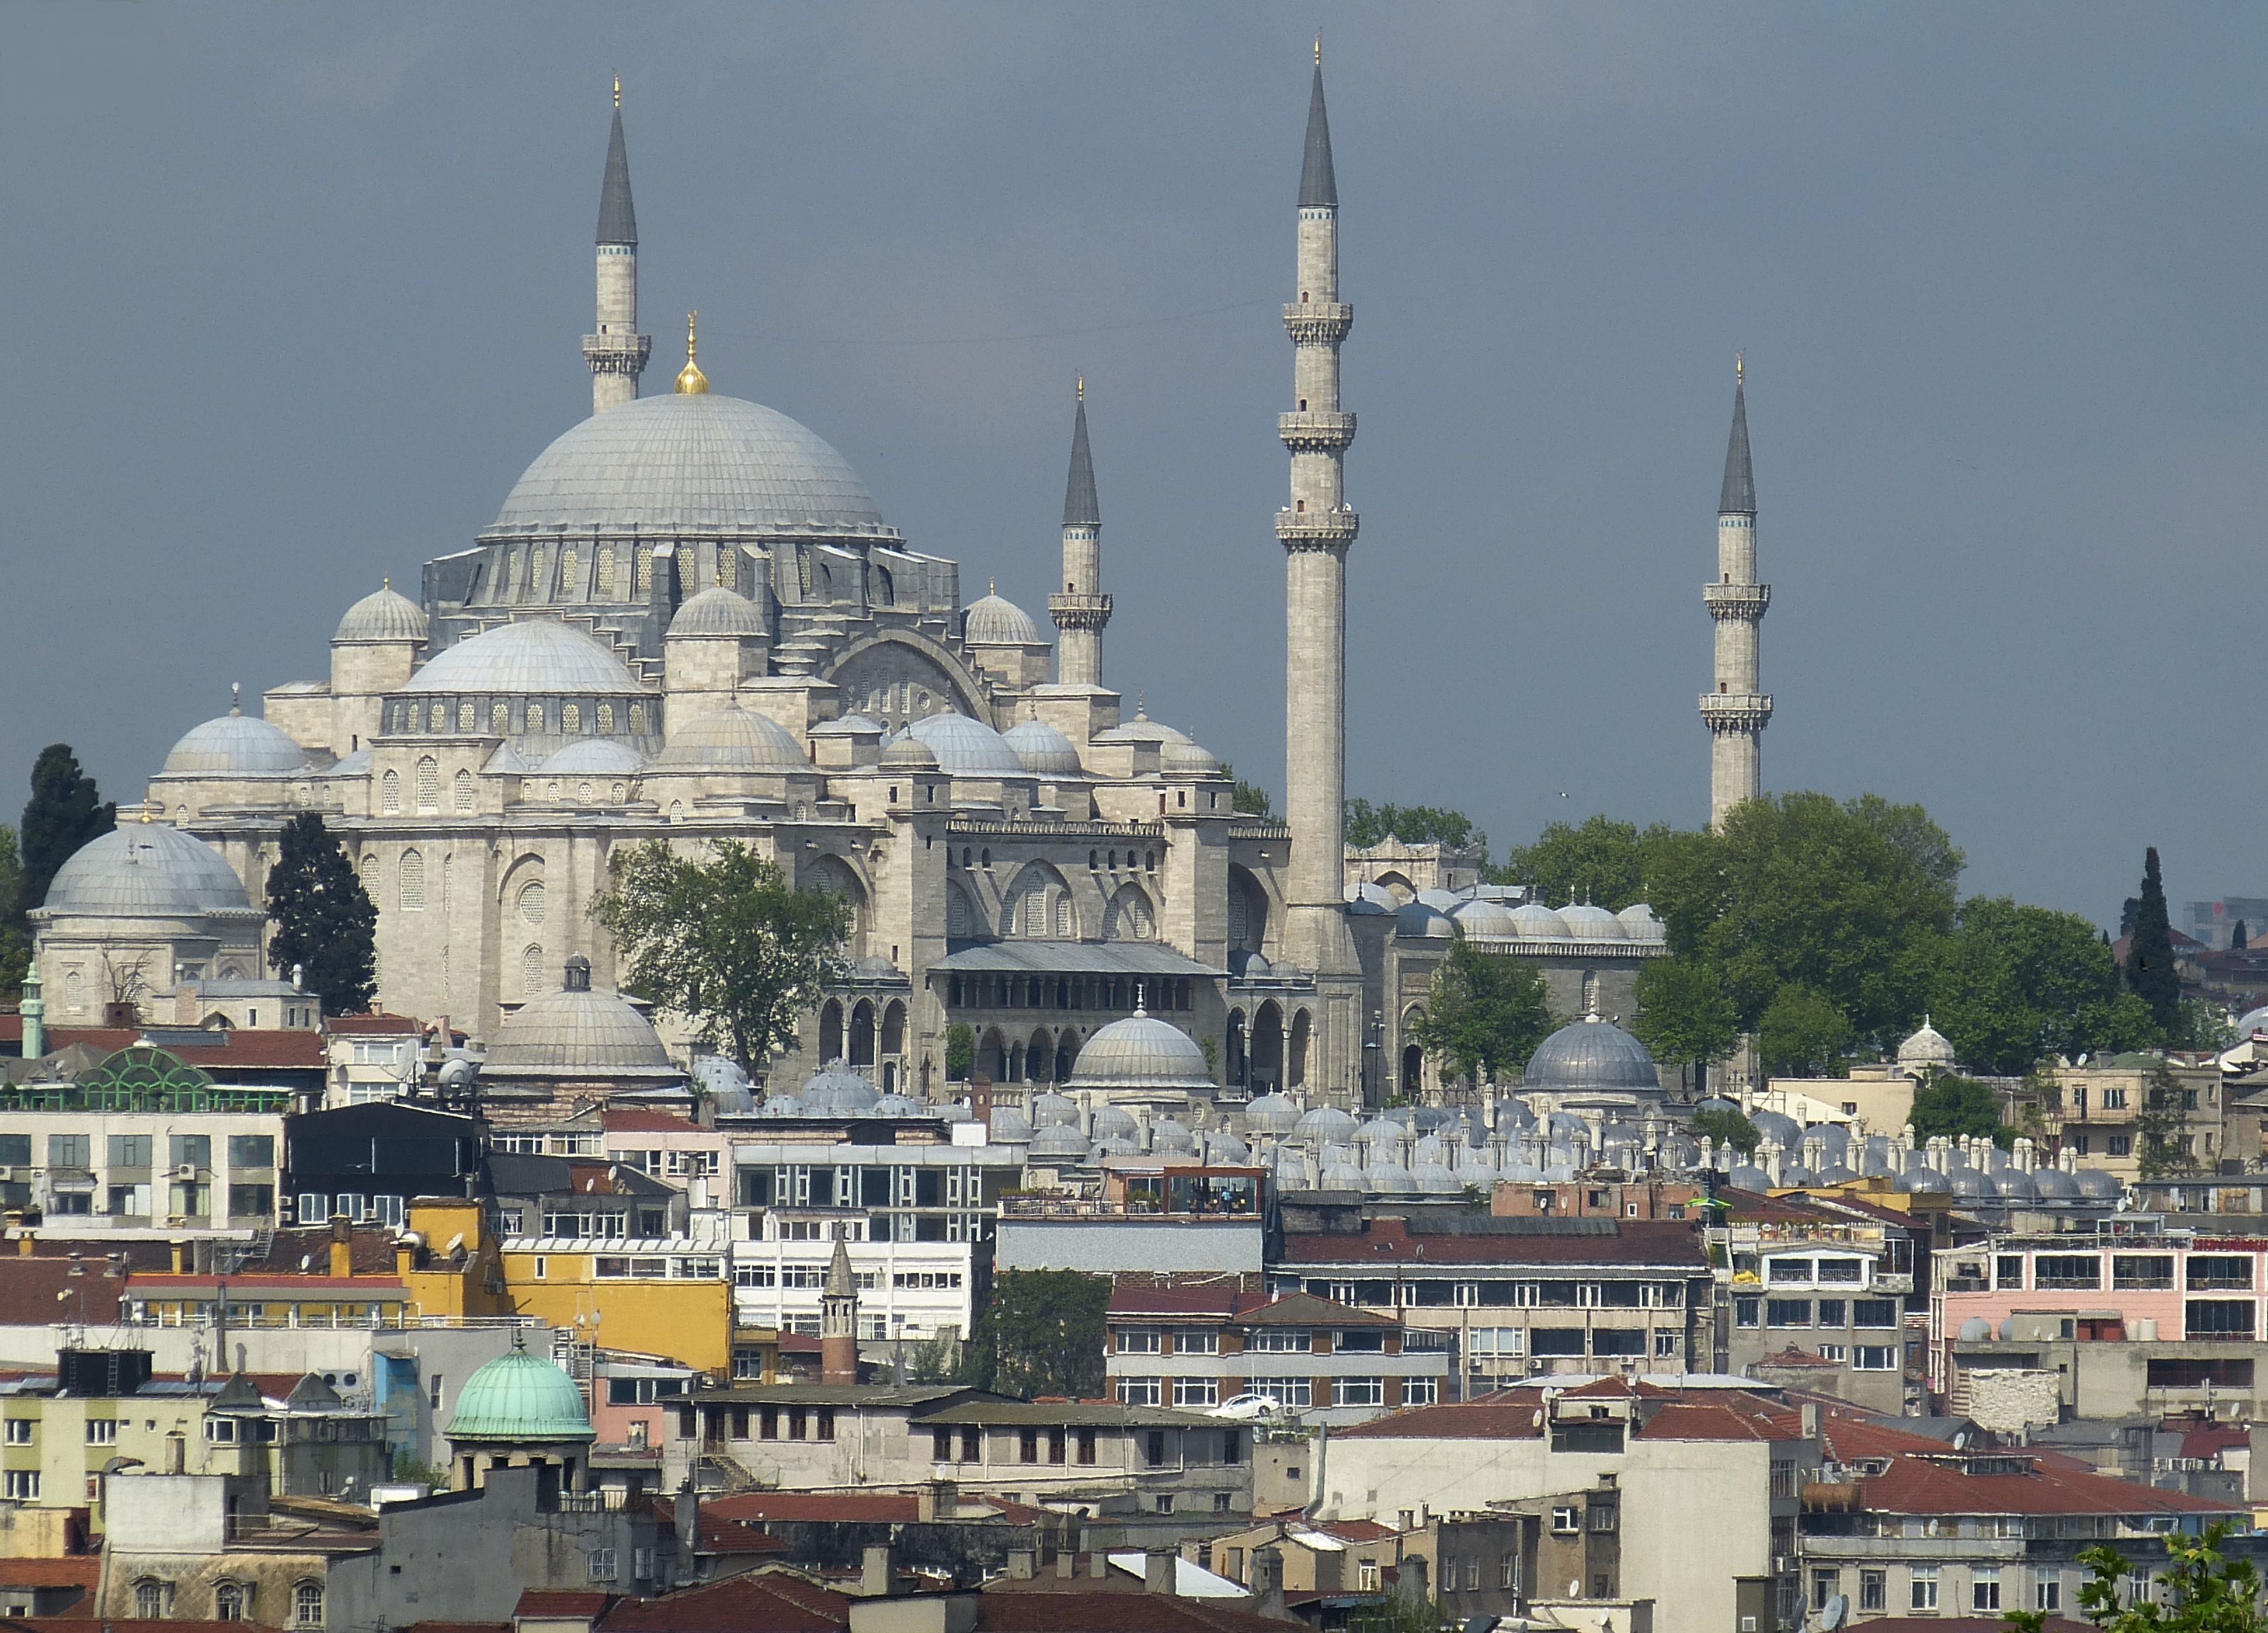
building, cityscape, tower, landmark, cathedral, place of worship, world heritage, places of interest, old town, temple, turkey, istanbul, bosphorus, mosque, unesco, historically, minaret, unesco world heritage site, blue mosque, hindu temple, historic site, golden horn